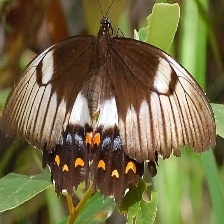
Species: ORCHARD SWALLOW